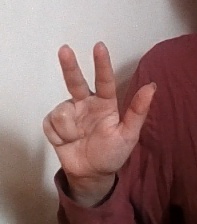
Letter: al